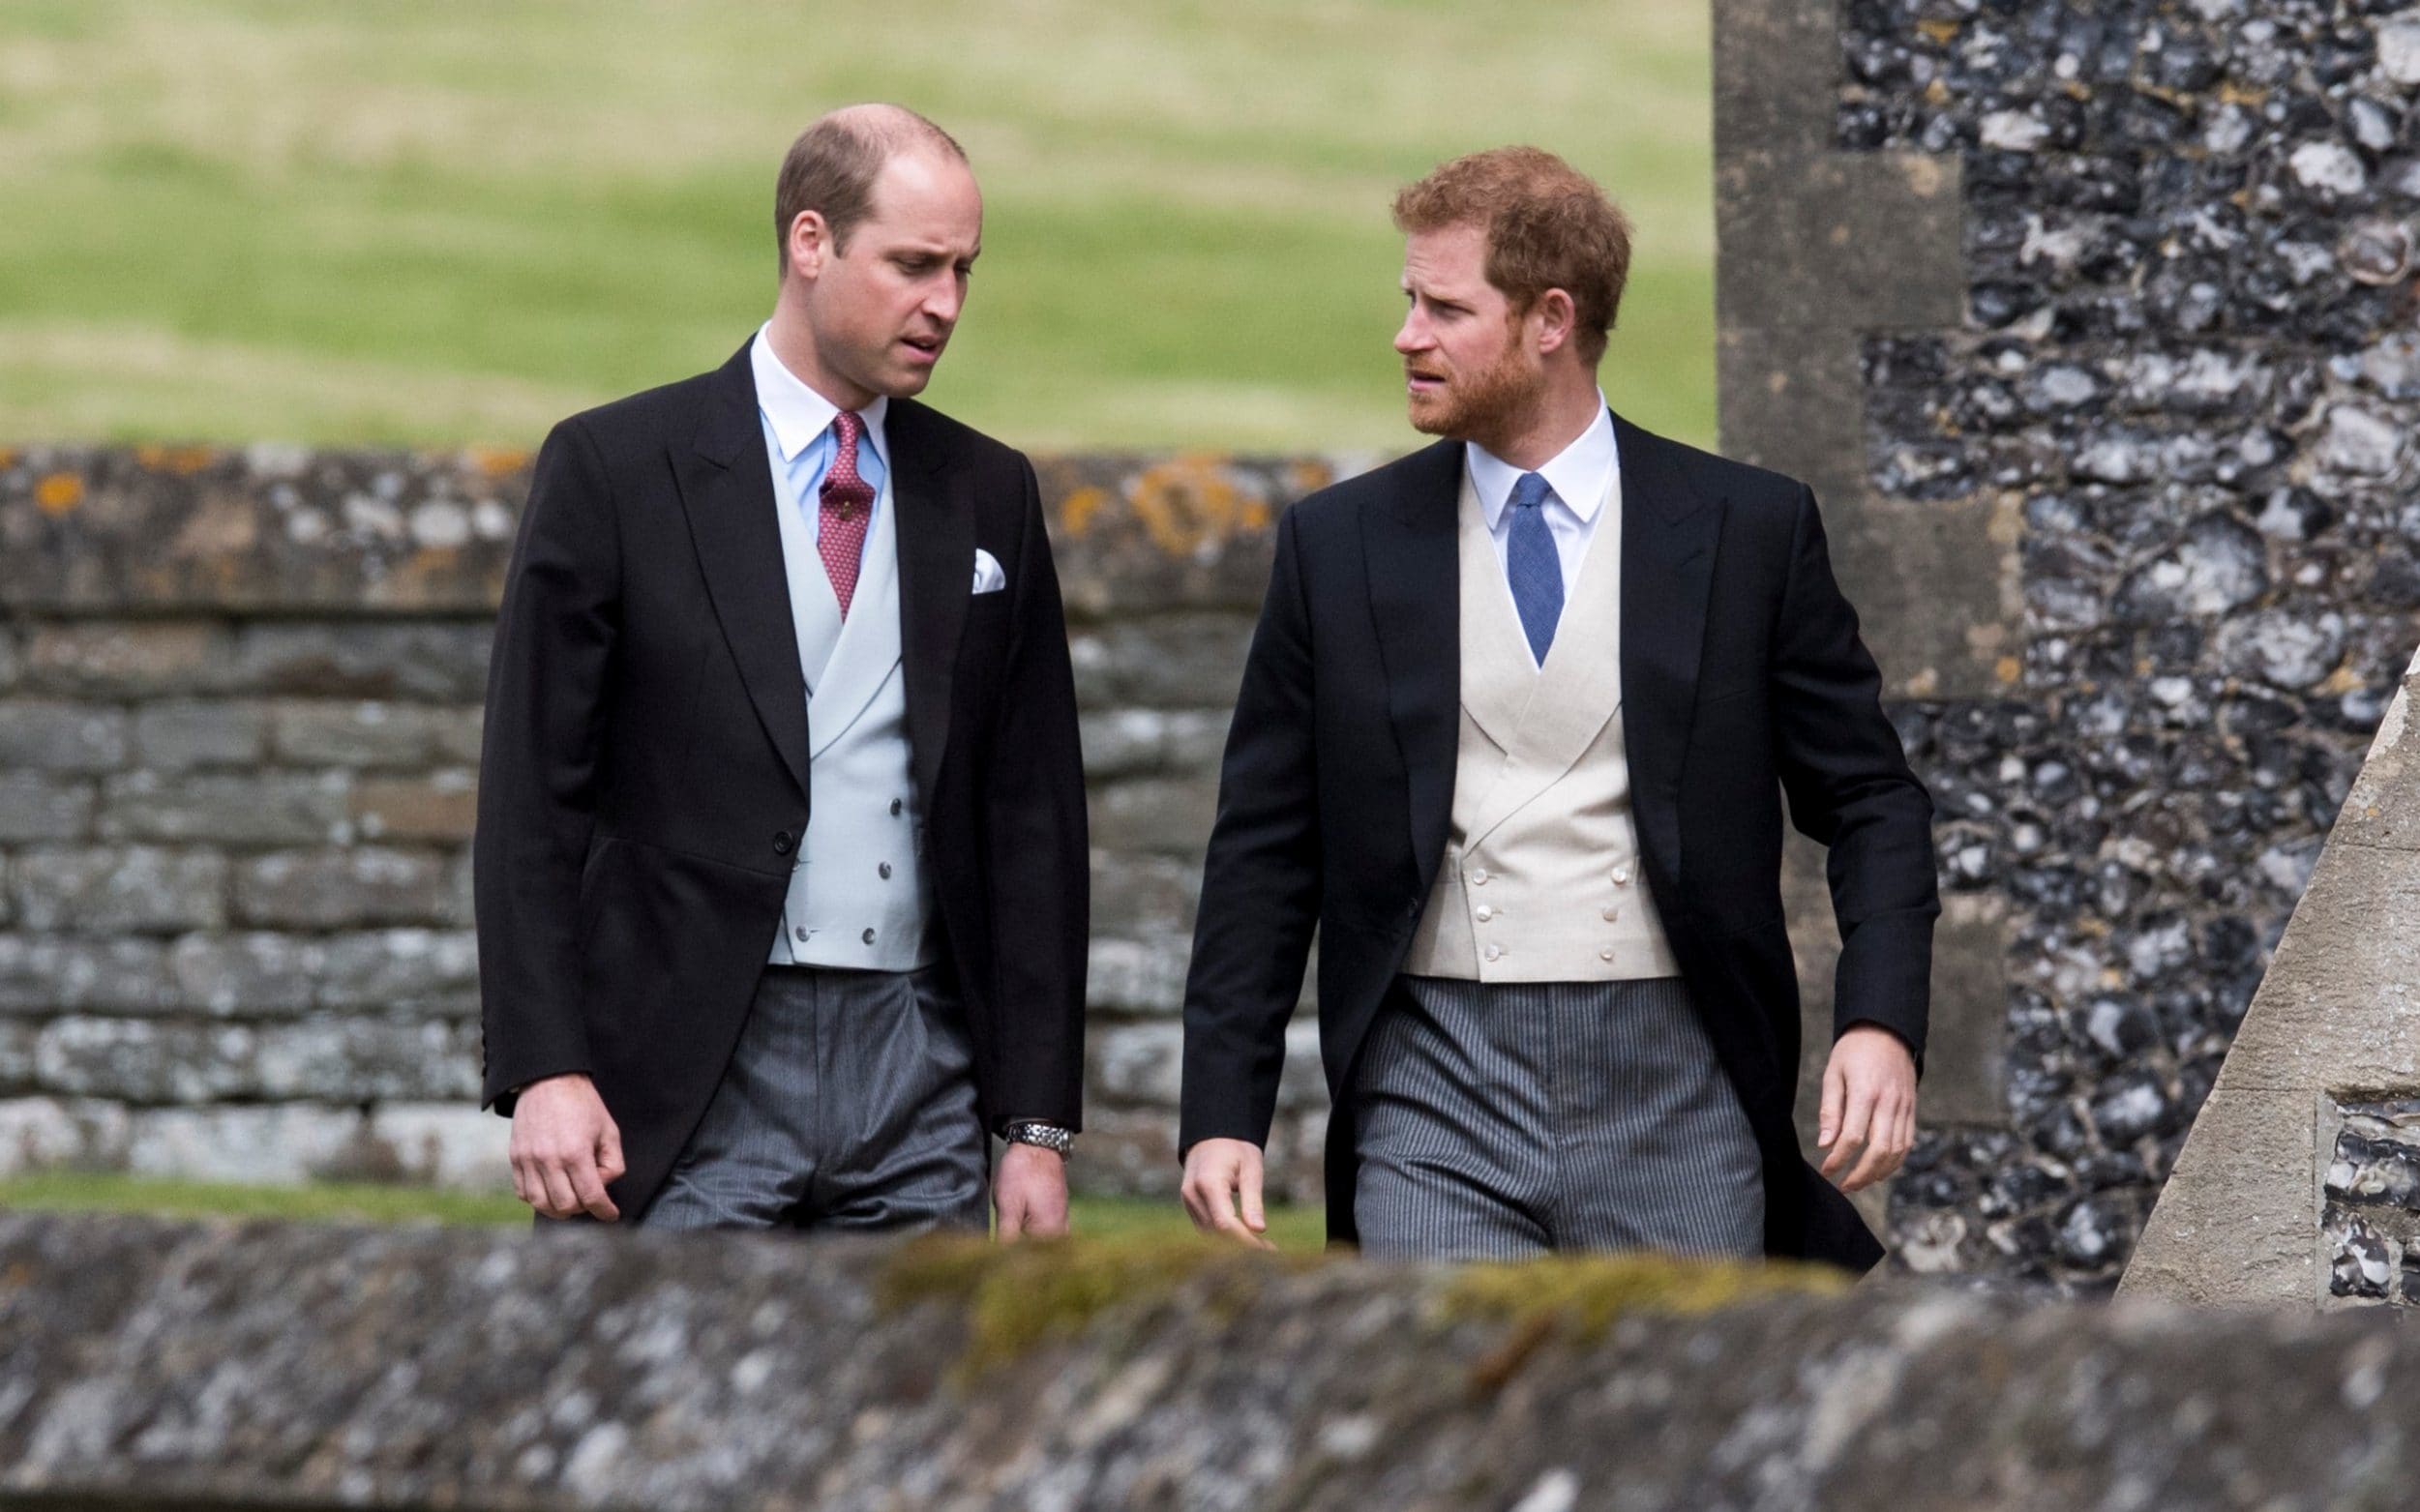
Gender: men